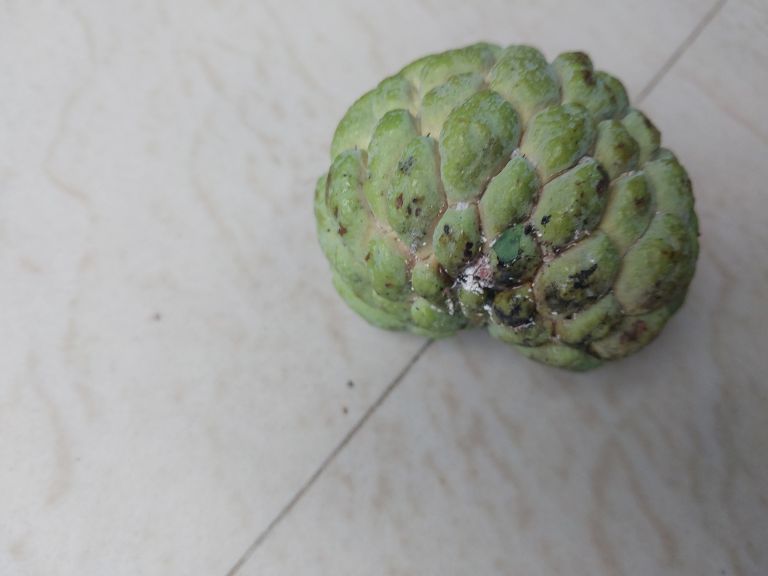
Disease label: Leaf spot on fruit